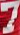
Number: 7